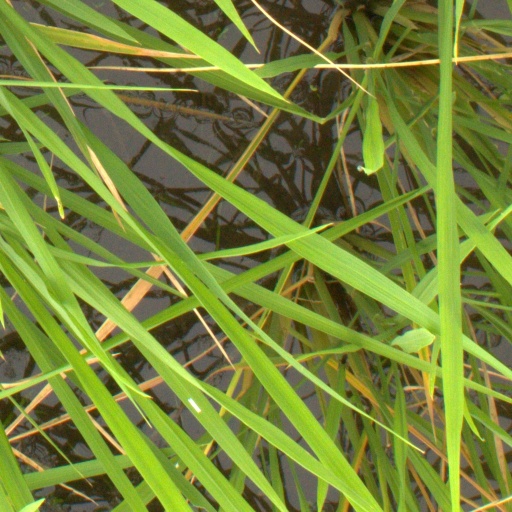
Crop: rice